Sanctuary of Arantzazu

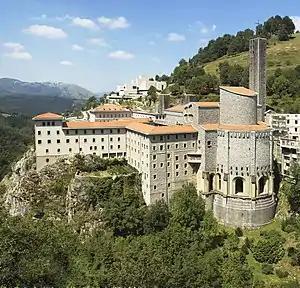
View of the Sanctuary of Arantzazu

The name of the sanctuary, the place, and the Virgin are all related to the legend of her appearance. The word "arantzazu" itself is Basque, made up of ""arantza"" which means "thorn" and the suffix ""zu"" indicating "abundance", making the translation "abundance of thorns", making reference to the abundant thorny bushes that grow in the area.